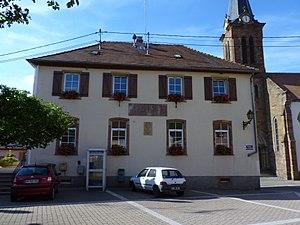
Mairie
Muhlbach-sur-Bruche [mylbax syʁ bʁyʃ ] est une commune française située dans le département du Bas-Rhin, en région Grand Est.